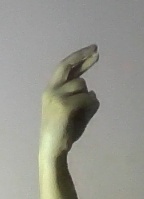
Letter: zay